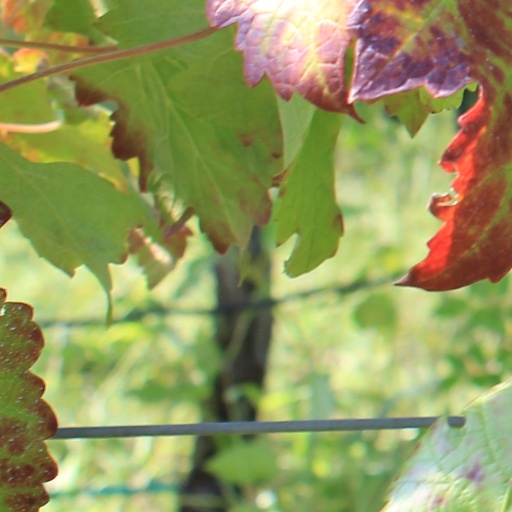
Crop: grape